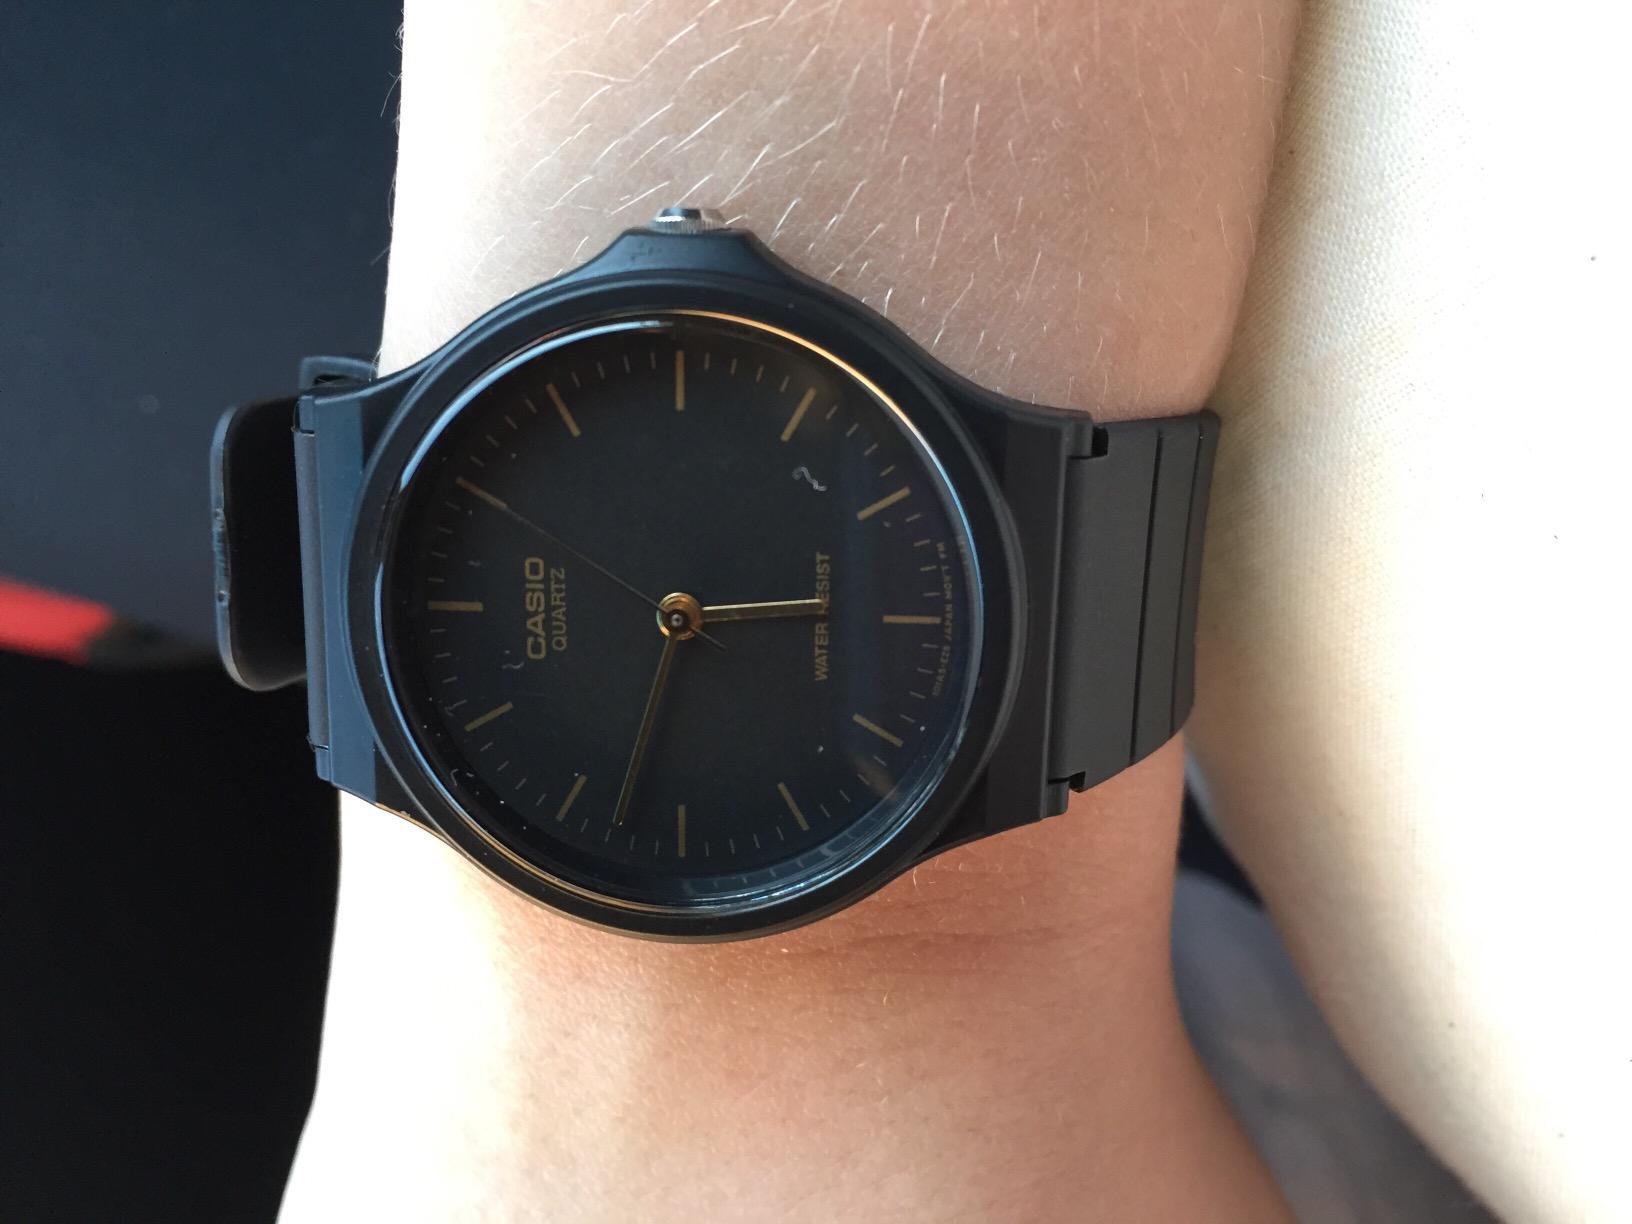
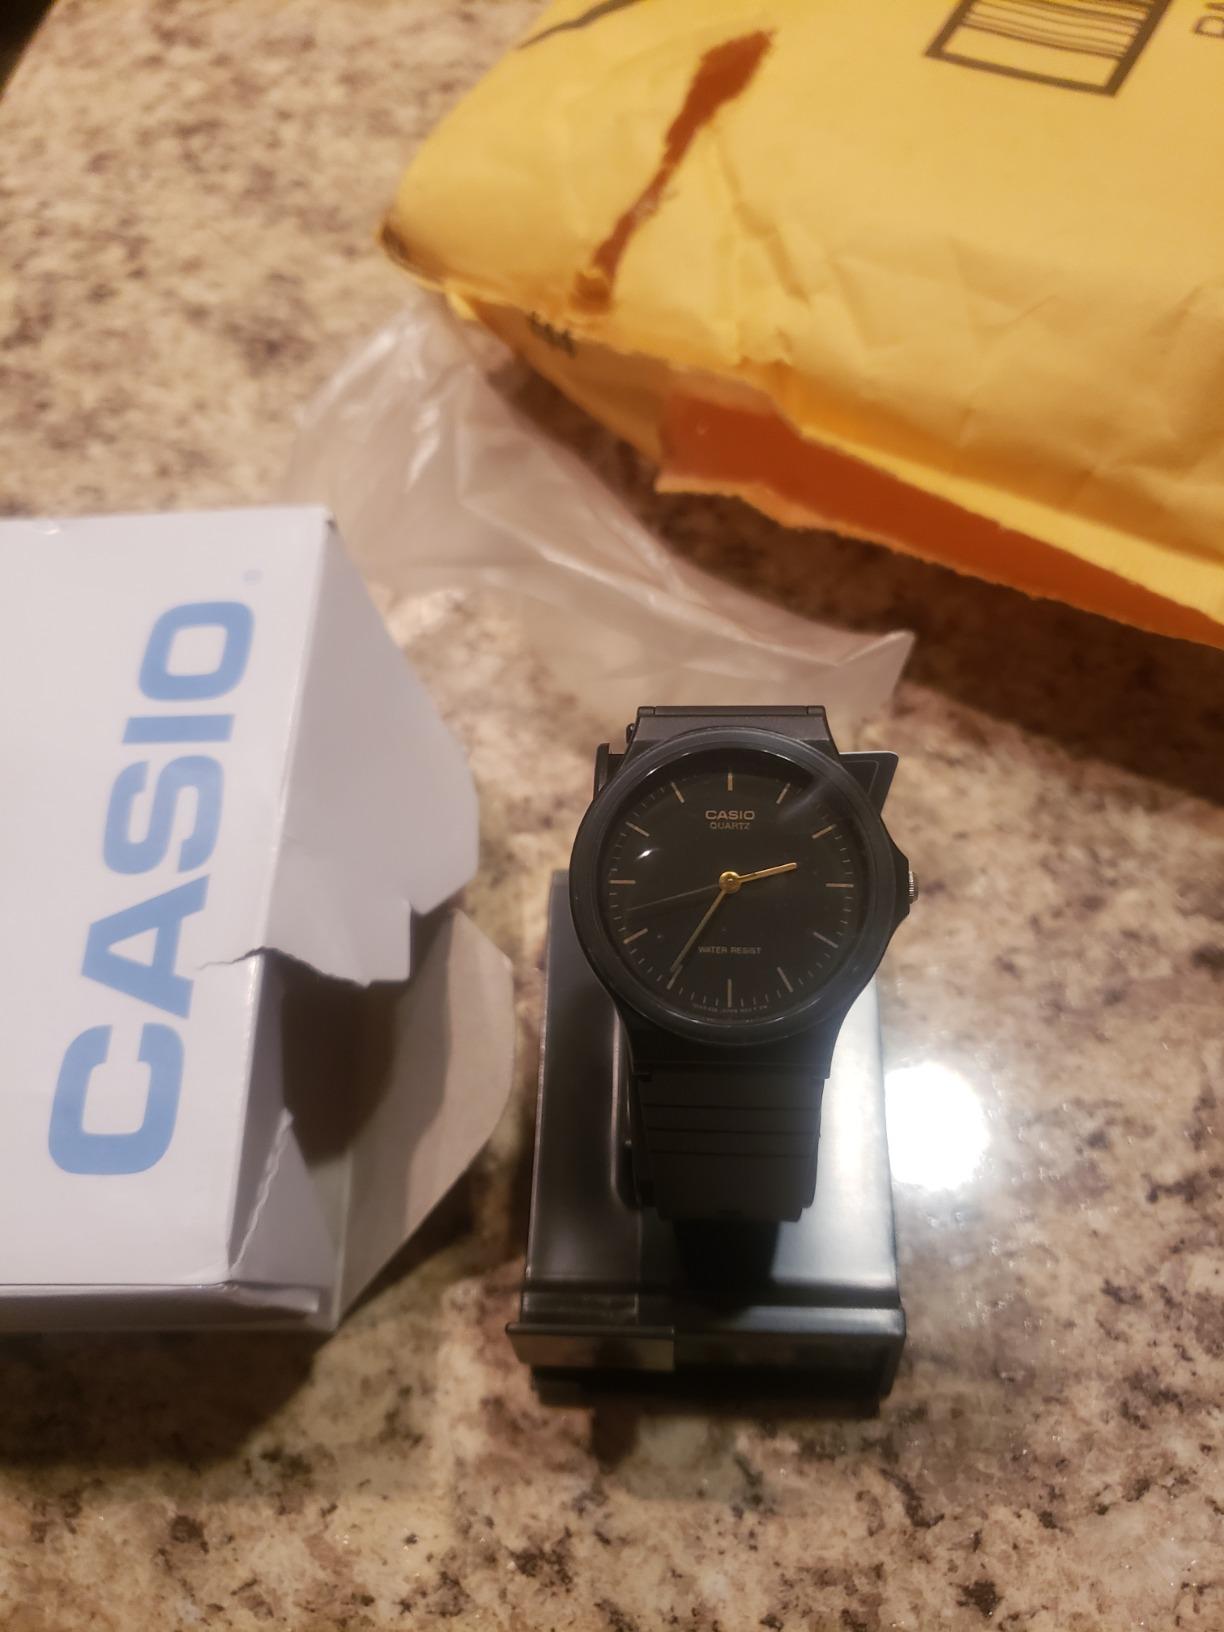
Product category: accessories_watch
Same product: yes